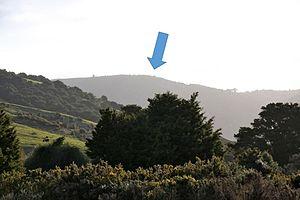
Taumata­whakatangihanga­koauau­o­tamatea­turi­pukaka­piki­maungah­oronuku­pokai­whenuaki­tanatahu, simplement appelée Taumata ou Taumata Hill dans le langage courant, est une colline de Nouvelle-Zélande située sur l'île du Nord et culminant à 305 mètres d'altitude. Elle est connue pour son nom qui est l'un des plus longs du monde avec 85 lettres pour le toponyme enregistré par le livre Guinness des records. Son étymologie repose sur une légende maori mettant en scène Tamatea, un ancêtre māori. Le lieu est signalé par un panneau dont la longueur est démesurée, ce qui en fait une destination touristique.